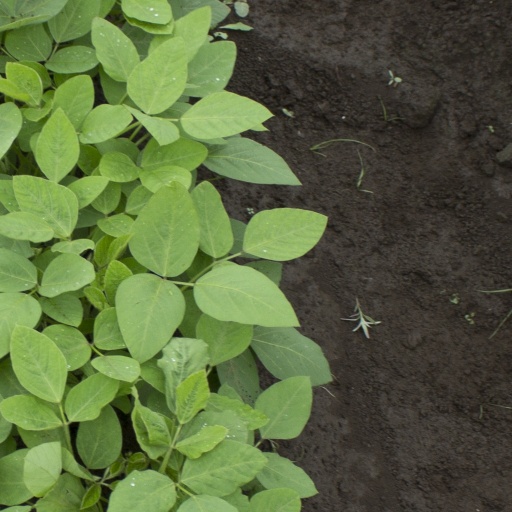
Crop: soybean